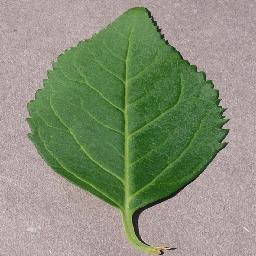
Label: Cherry___healthy